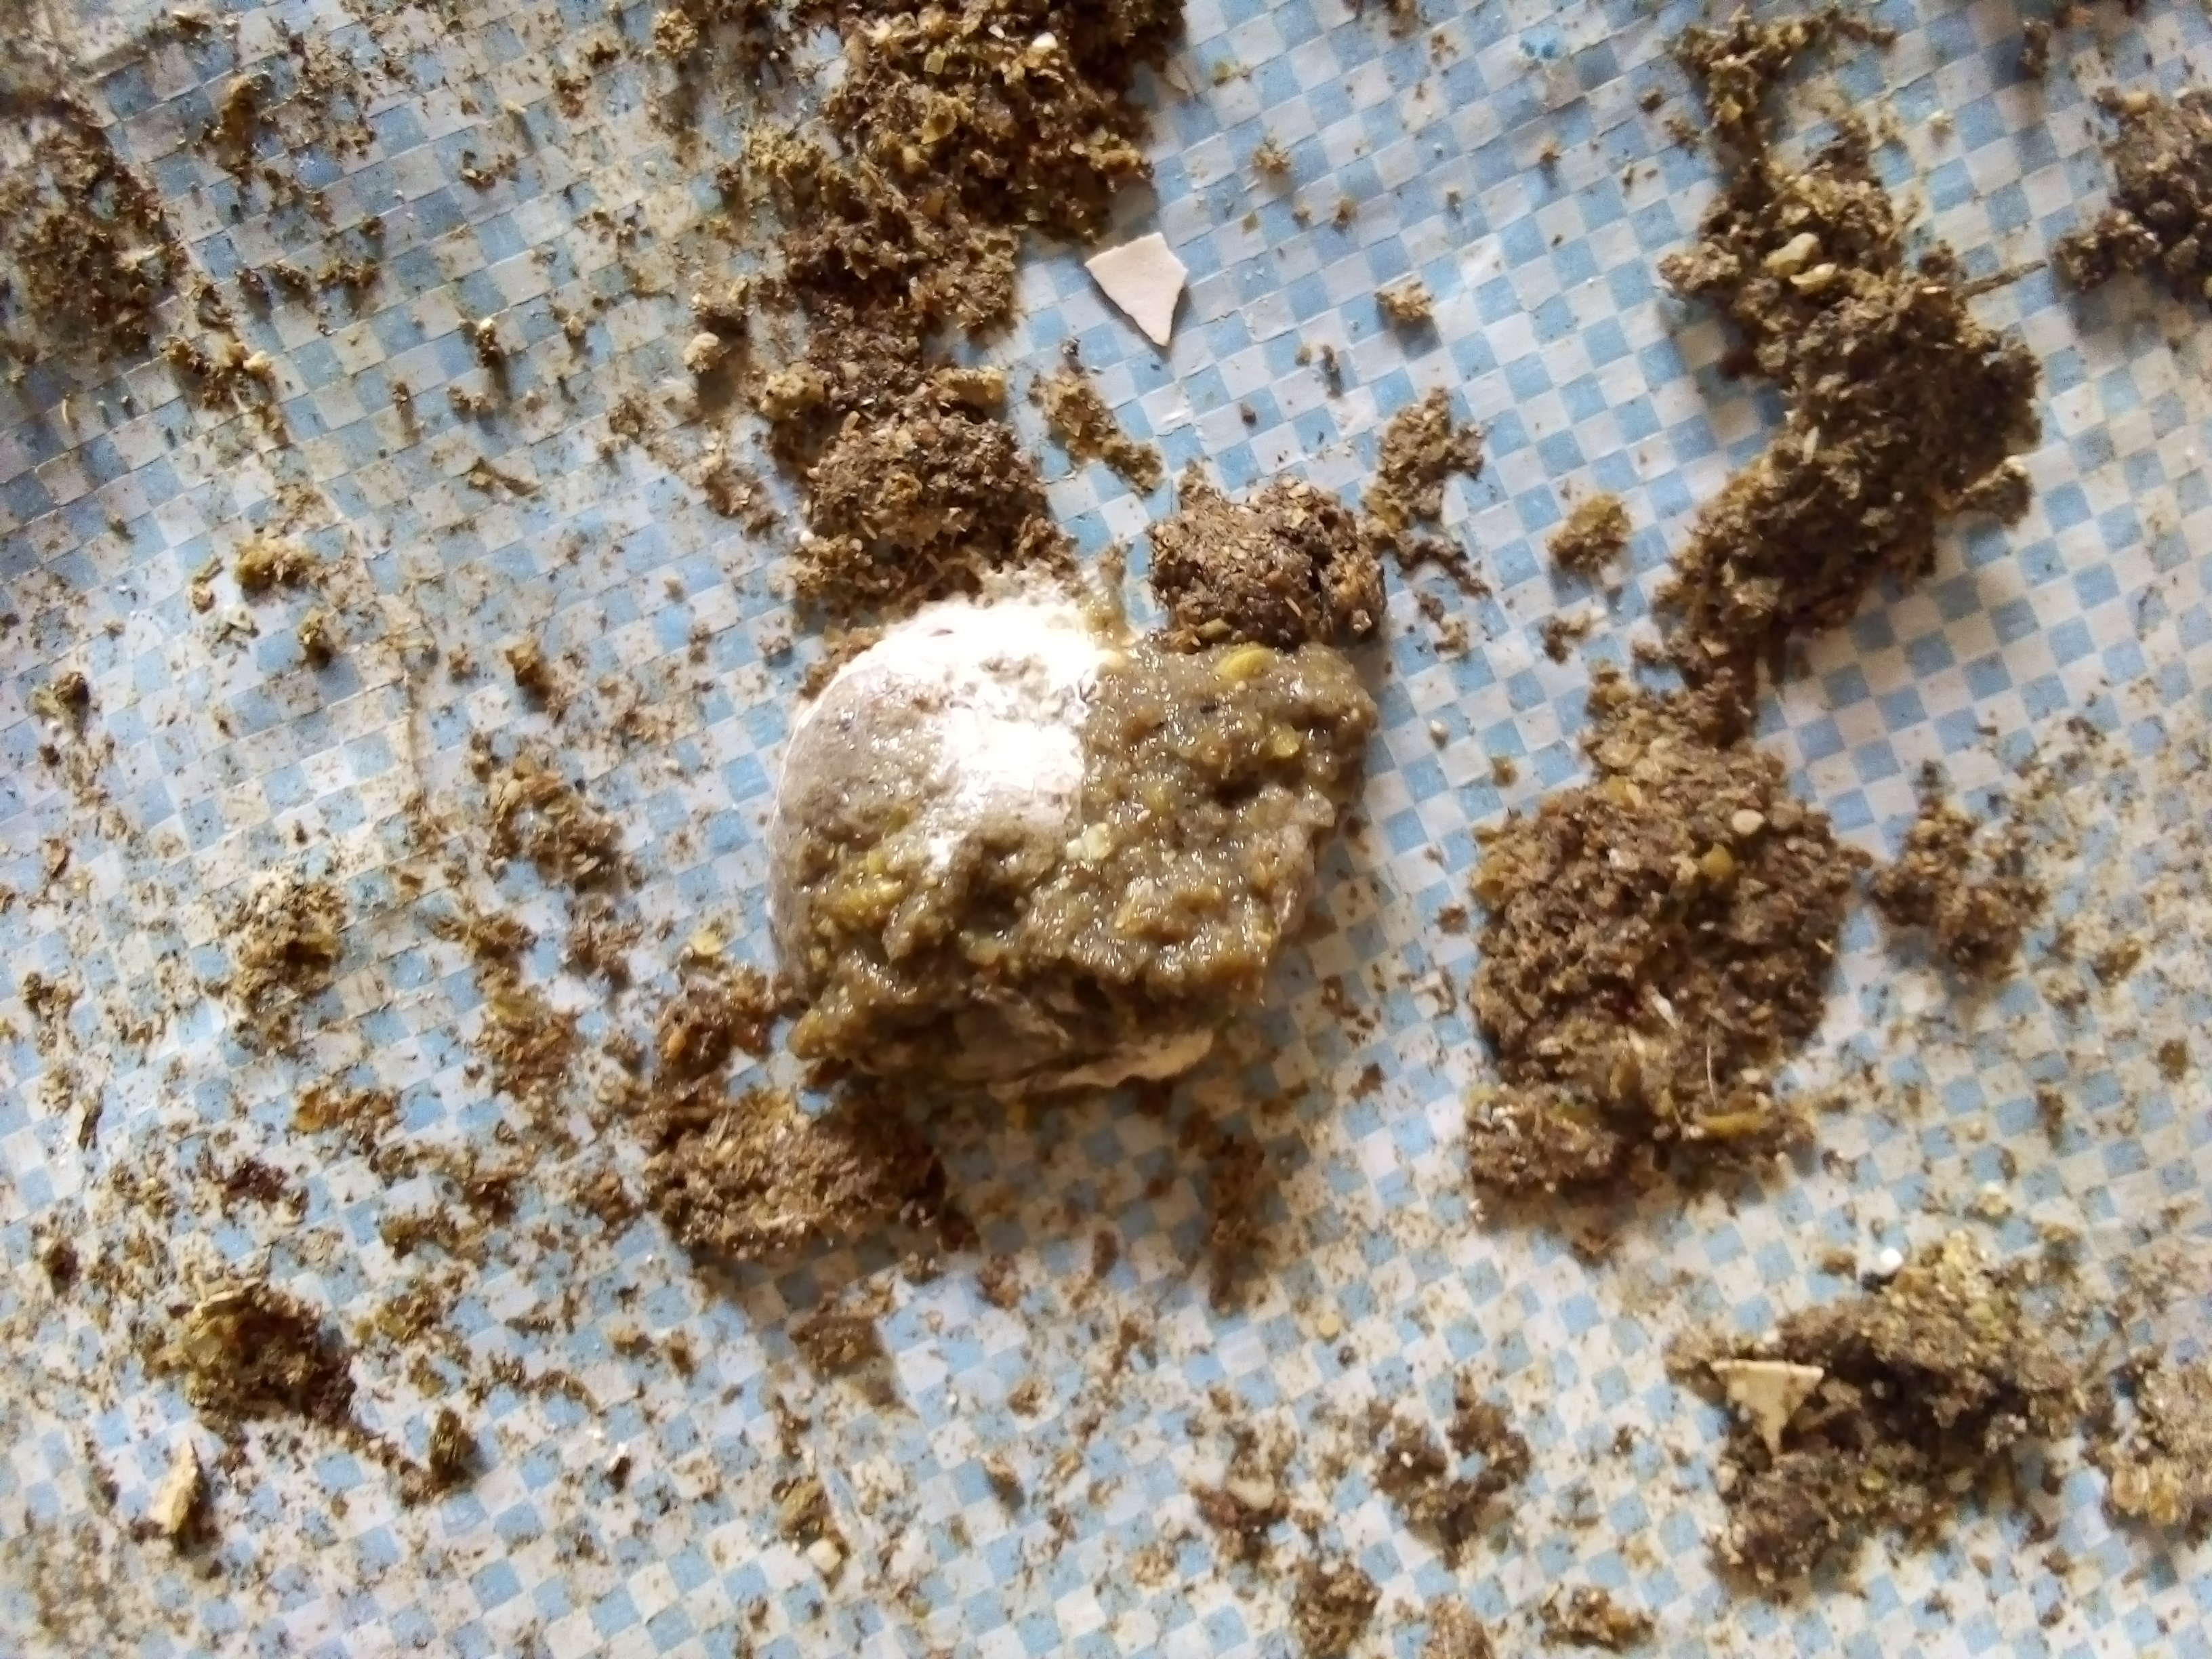
PCR-confirmed diagnosis: Salmonella